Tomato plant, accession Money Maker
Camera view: bottom (45 deg); turntable rotation: 270 degrees
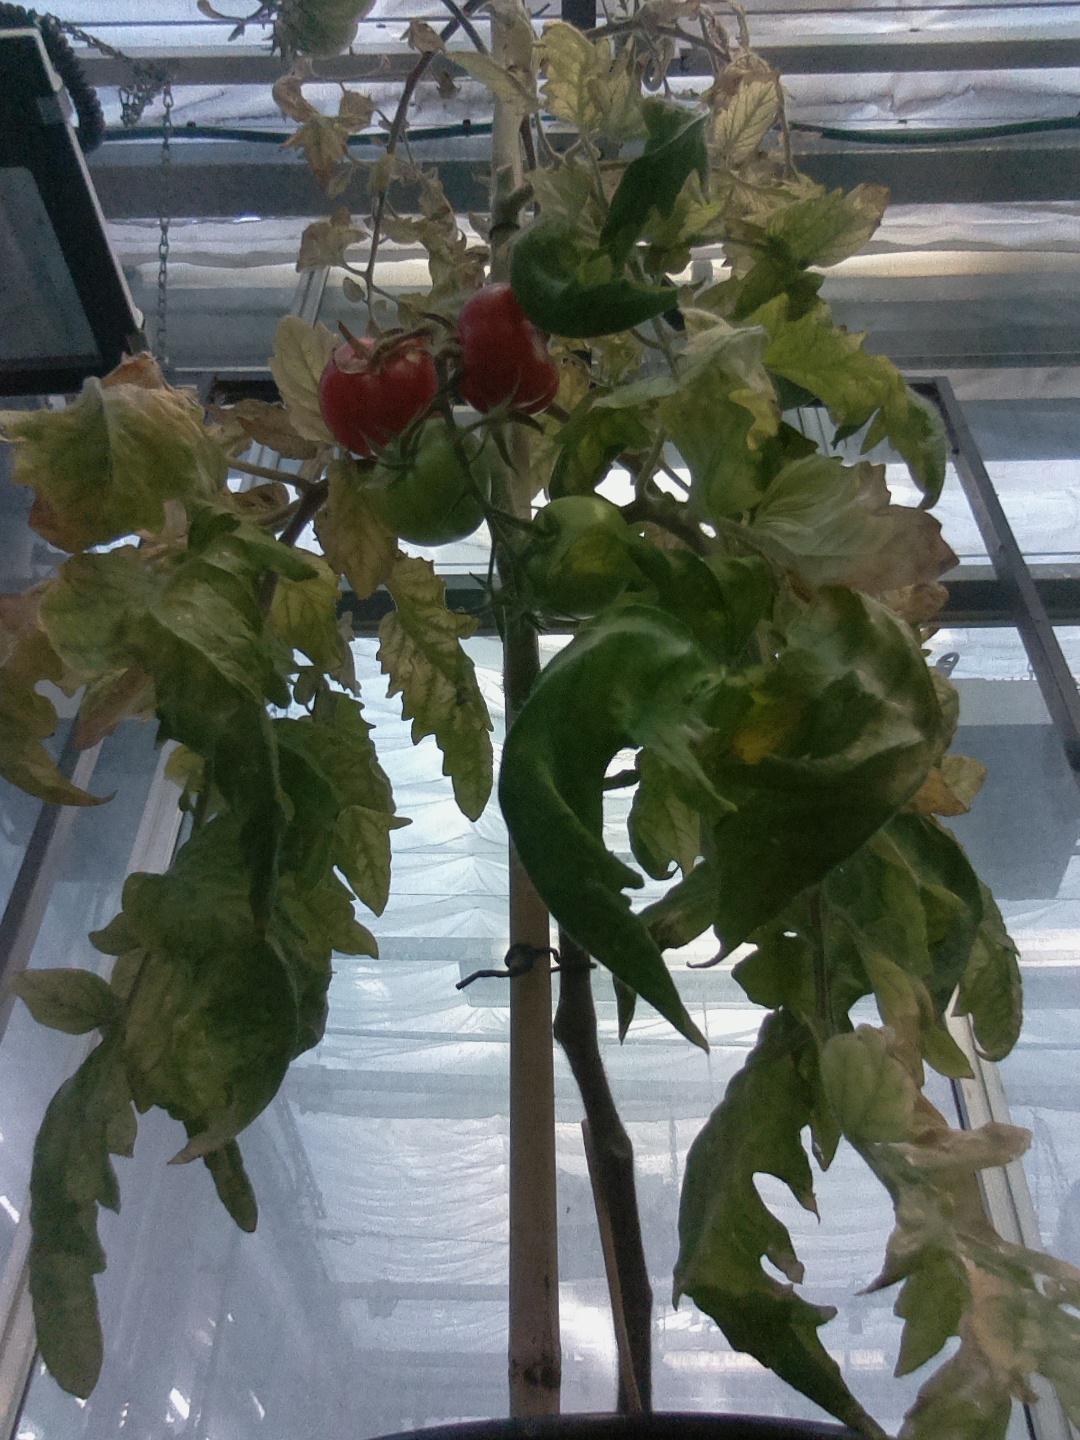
BBCH growth stage 83: 30%-40% of fruits show typical fully ripe color